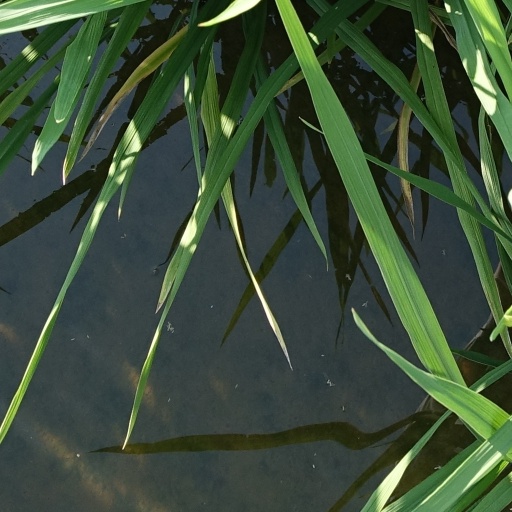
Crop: rice